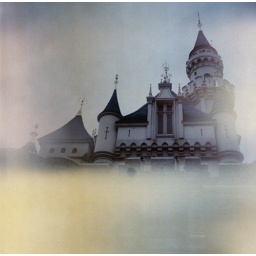
castle in the cloud